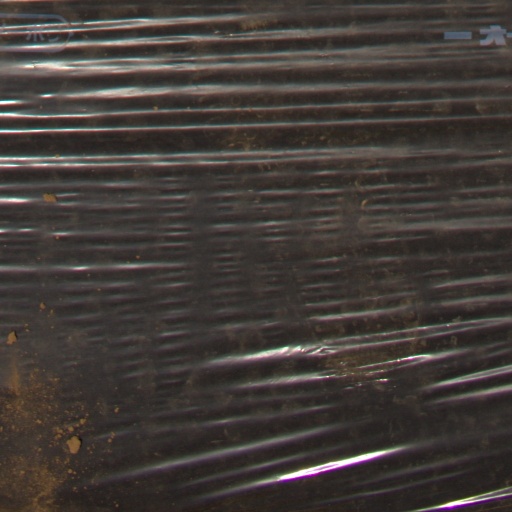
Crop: Jerusalem artichoke